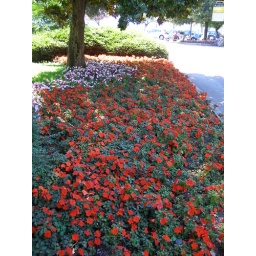
flower garden near car parking in Sirmione